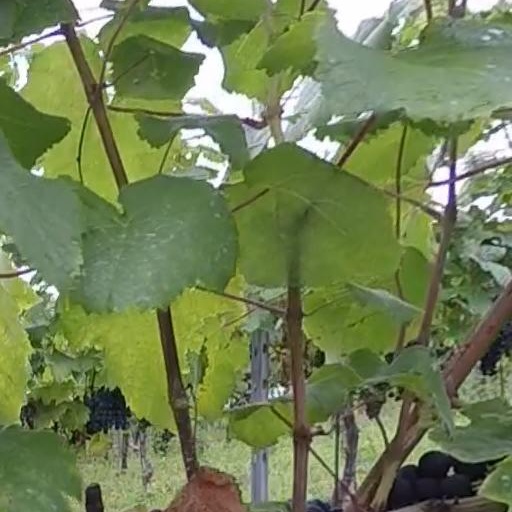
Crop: grape